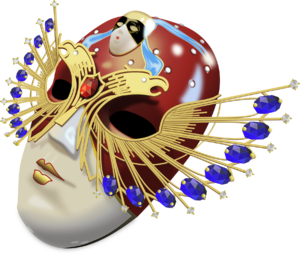
""Masque d'or"" - est un festival russe de théâtre créé en 1994 et doté d'un prix prestigieux.
Le Masque d'or est un festival de théâtre russe créé en 1994 et doté d'un prix prestigieux.